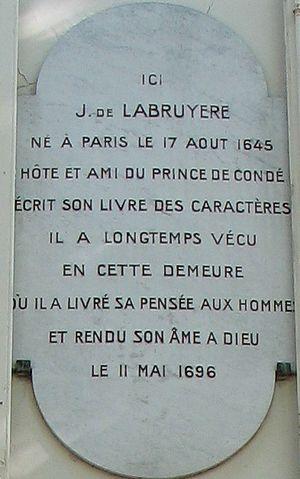
Plaque sur la façade de l'Hôtel de Condé, 22, rue des Réservoirs à Versailles
Jean de La Bruyère, né à Paris le 16 août 1645 et mort à Versailles le 11 mai 1696, est un moraliste français.